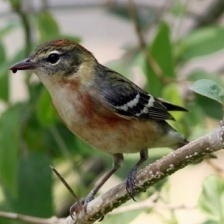
Species: BAY-BREASTED WARBLER
Scientific name: SETOPHAGA CASTANEA